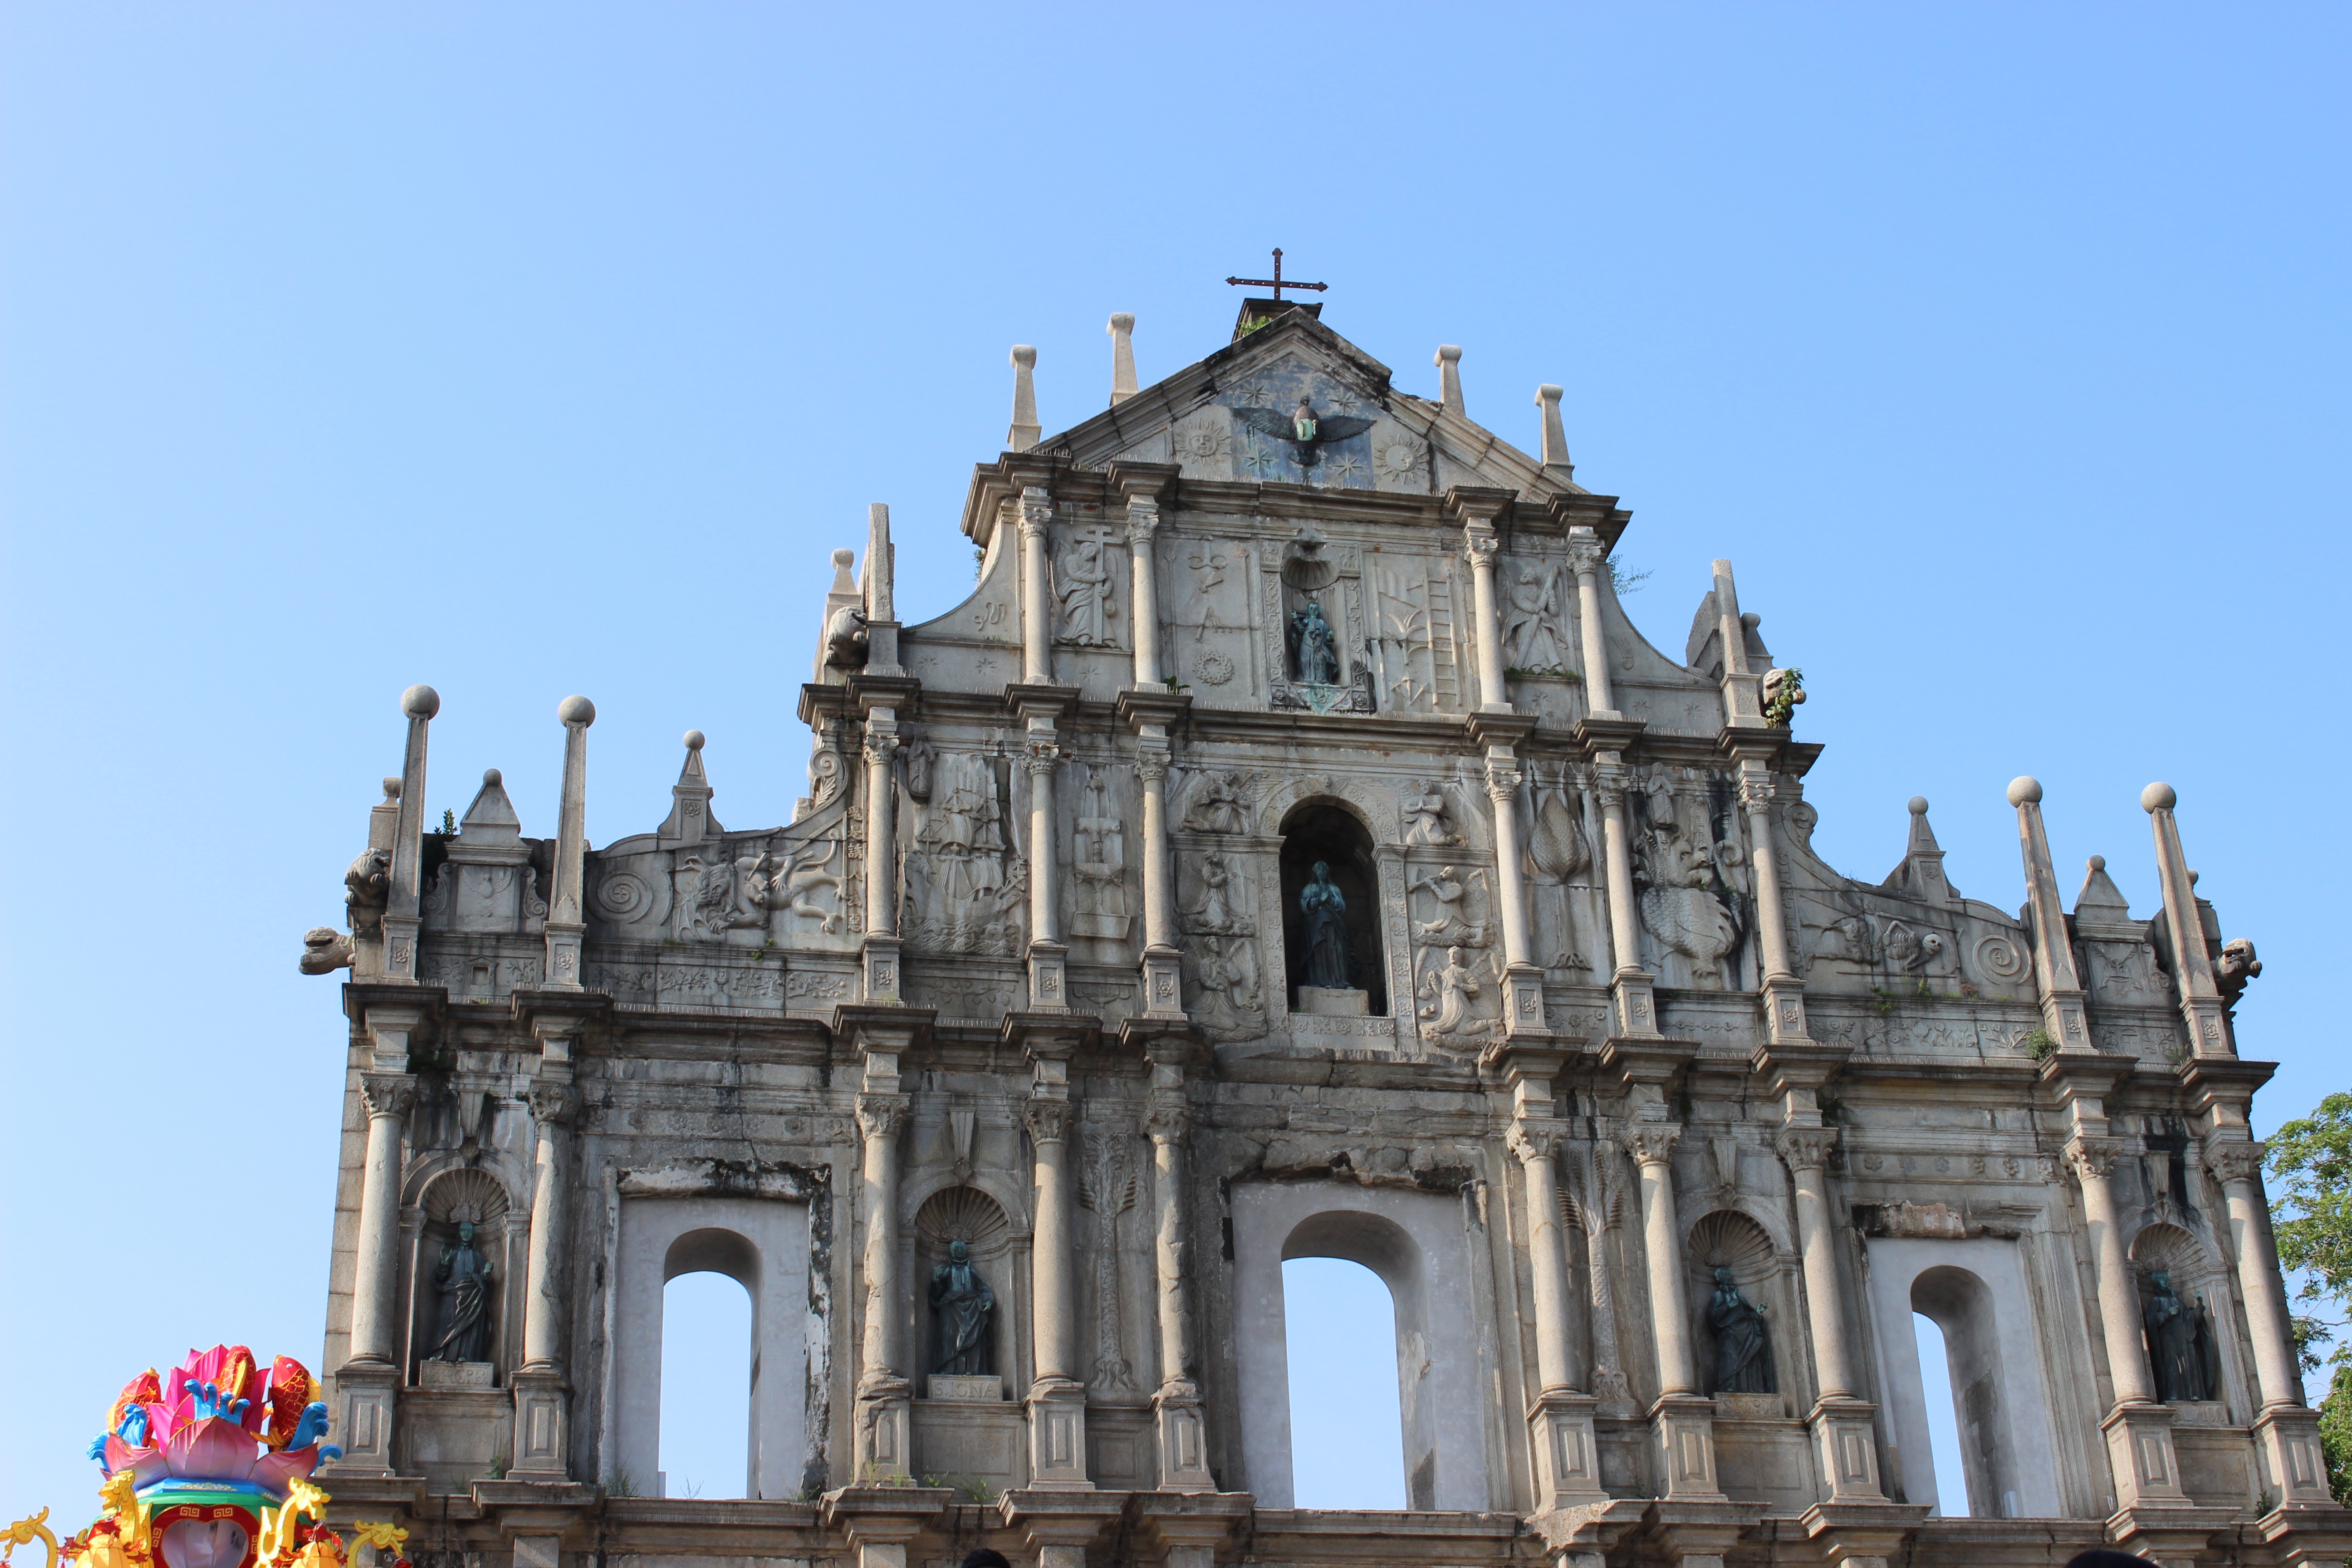
architecture, building, landmark, facade, church, cathedral, place of worship, macau, basilica, tours, historic site, ruins of st paul, ancient roman architecture, byzantine architecture